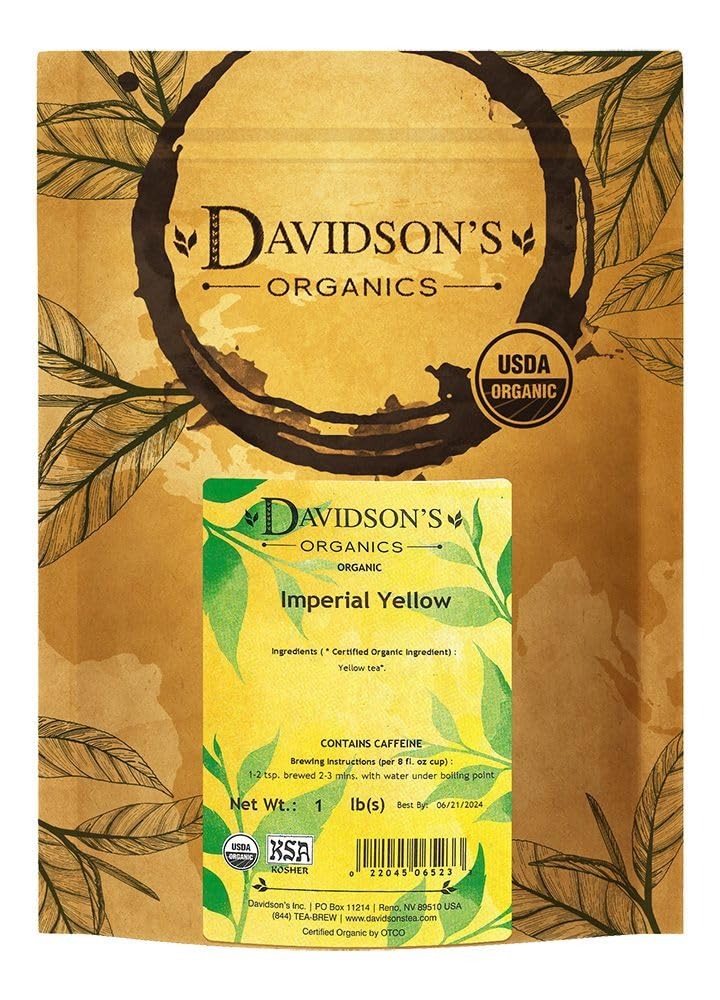
Item Name: Davidson's Organics, Imperial Yellow, Loose Leaf Tea, 16-Ounce Bag
Bullet Point 1: Imperial Yellow (Loose Leaf) offers a balance in brew and flavor between green and black tea. Davidson's Imperial Yellow (Loose Leaf) carries a fresh, mellow, earthy flavor profile.
Bullet Point 2: LEAF TO CUP: From our farms in India to your family, Davidson’s Organics is a vertically integrated provider of premium teas at affordable prices. We grow, import, blend, package, and sell - overseeing the entire journey of our tea from the leaf cuttings to the infusion in your cup.
Bullet Point 3: ALWAYS ORGANIC: Davidson’s Organics is a 3rd generation organic tea grower delivering on its promise of providing top-notch USDA certified organic teas. Our teas are grown non-GMO & free from harmful chemicals and pesticides. We are responsibly sourced and sustainably farmed. We believe in the holistic health of our farms, farmers, plants & animals.
Bullet Point 4: A CUP OF WELLNESS: Davidson’s offers a diverse selection of tea blends for the most discerning palates. From loose leaves to tea bags & iced, and from ayurvedic to herbal, our organic teas deliver the perfect pick me up or a restful respite. Enjoy our balanced tea blends for optimal health and sipping pleasure.
Bullet Point 5: TRUST OUR TEA: Davidson's Organics was the first purveyor of fine organic teas. Since 1976, we’ve worked tirelessly to develop blends that are true reflections of their names, while being committed to sourcing healthy ingredients grown by generations of skilled small farmers. Enjoy Davidson's Organics, the organic tea that sets the standards for the highest quality.
Value: 16.0
Unit: Ounce

Price: 32.01